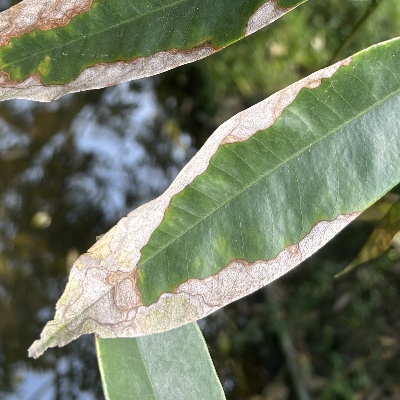
Label: Leaf_Colletotrichum